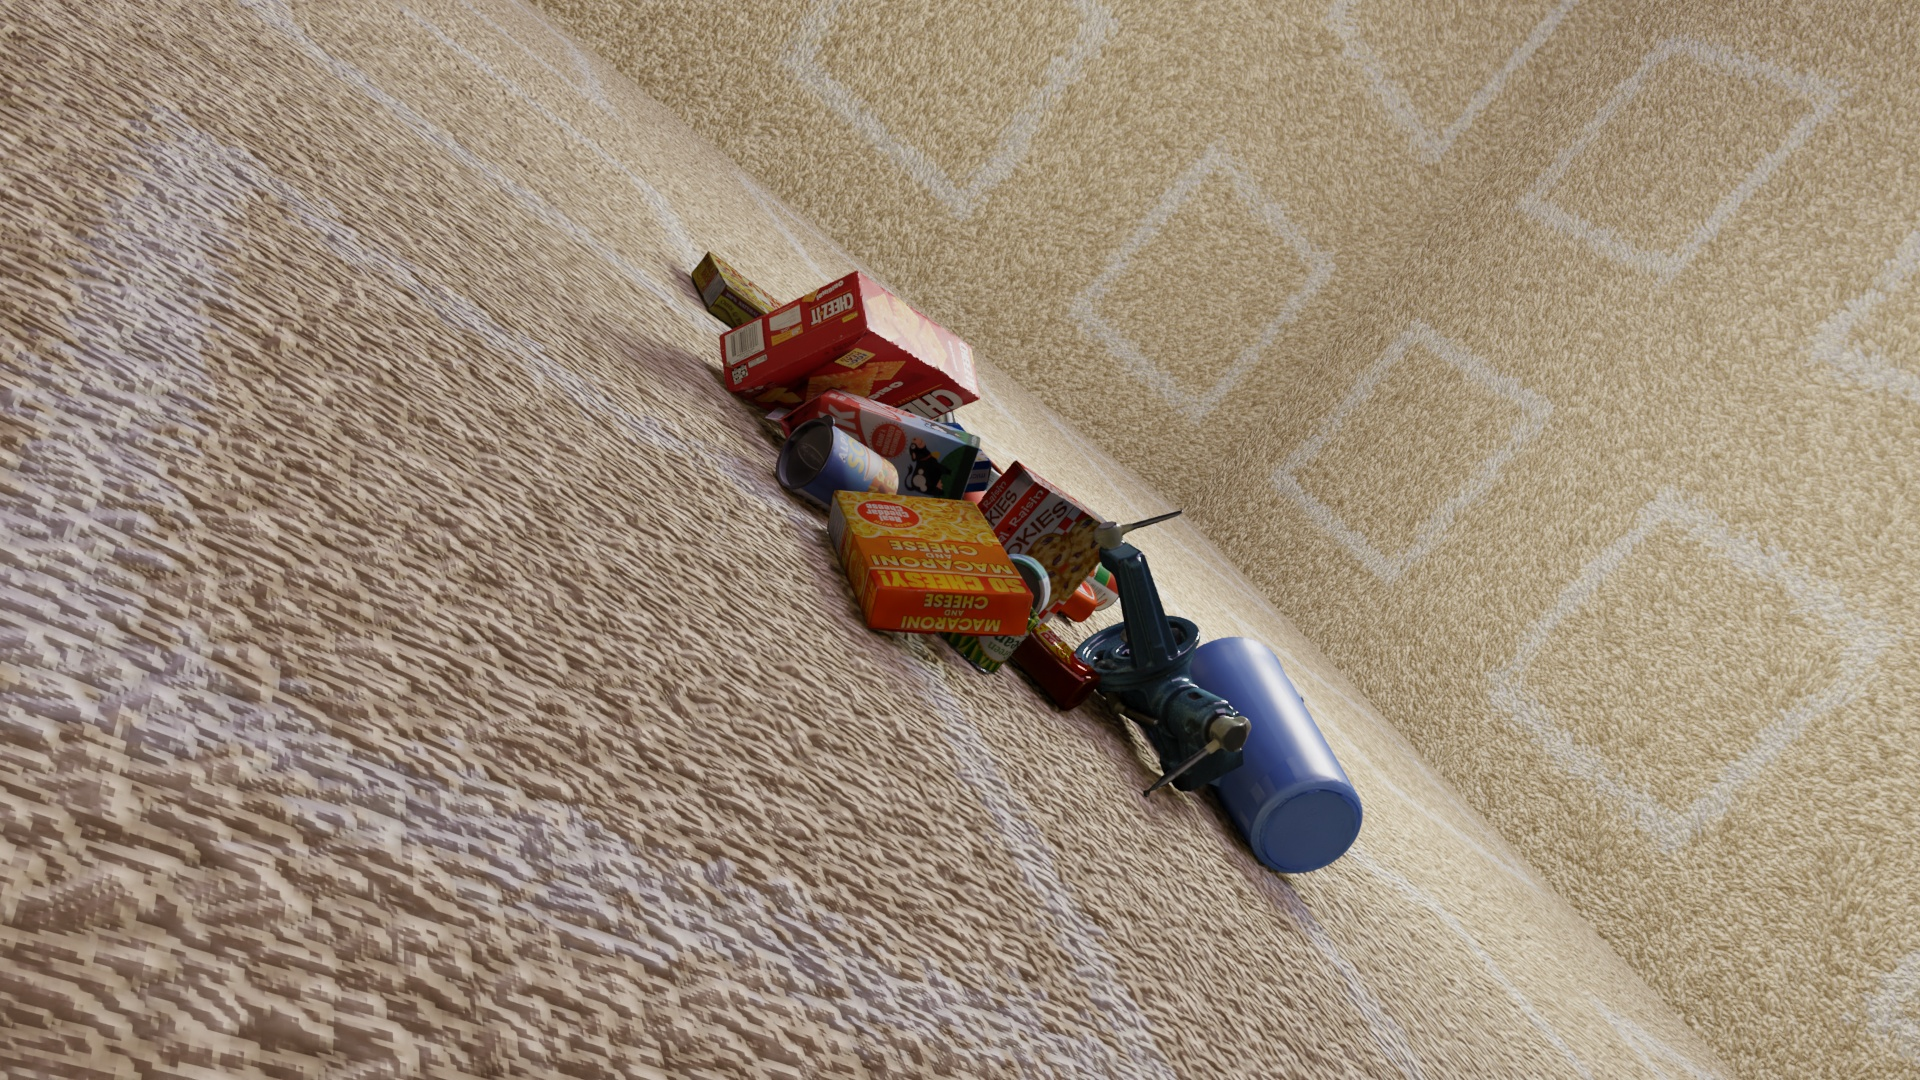
Question:
What are the eight normalized (x, y) image coordinates between 0 and 1 of the cuboid corners for the box of instant chocolate pudding designed for easy milk preparation? Your answer should be a list of normalized (x, y) image coordinates between 0 and 1 with bottom face first then top face, all counter-clockwise.
Answer: [(0.504167, 0.487963), (0.513021, 0.469444), (0.532813, 0.489815), (0.524479, 0.507407), (0.492188, 0.464815), (0.500521, 0.447222), (0.520833, 0.467593), (0.5125, 0.485185)]